Astrid Aagesen

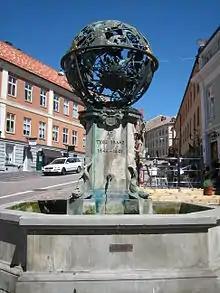
The Tycho Brahe monument in Helsingborg, globe by Astrid Aagesen

Astrid Marie-Frederike Aagesen (1883–1965) was a Danish-Swedish designer who crafted objects in many kinds of metals. From 1919 until 1937, she lived in Helsingborg, Sweden, where she made the globe for the city's monument to astronomer Tycho Brahe.